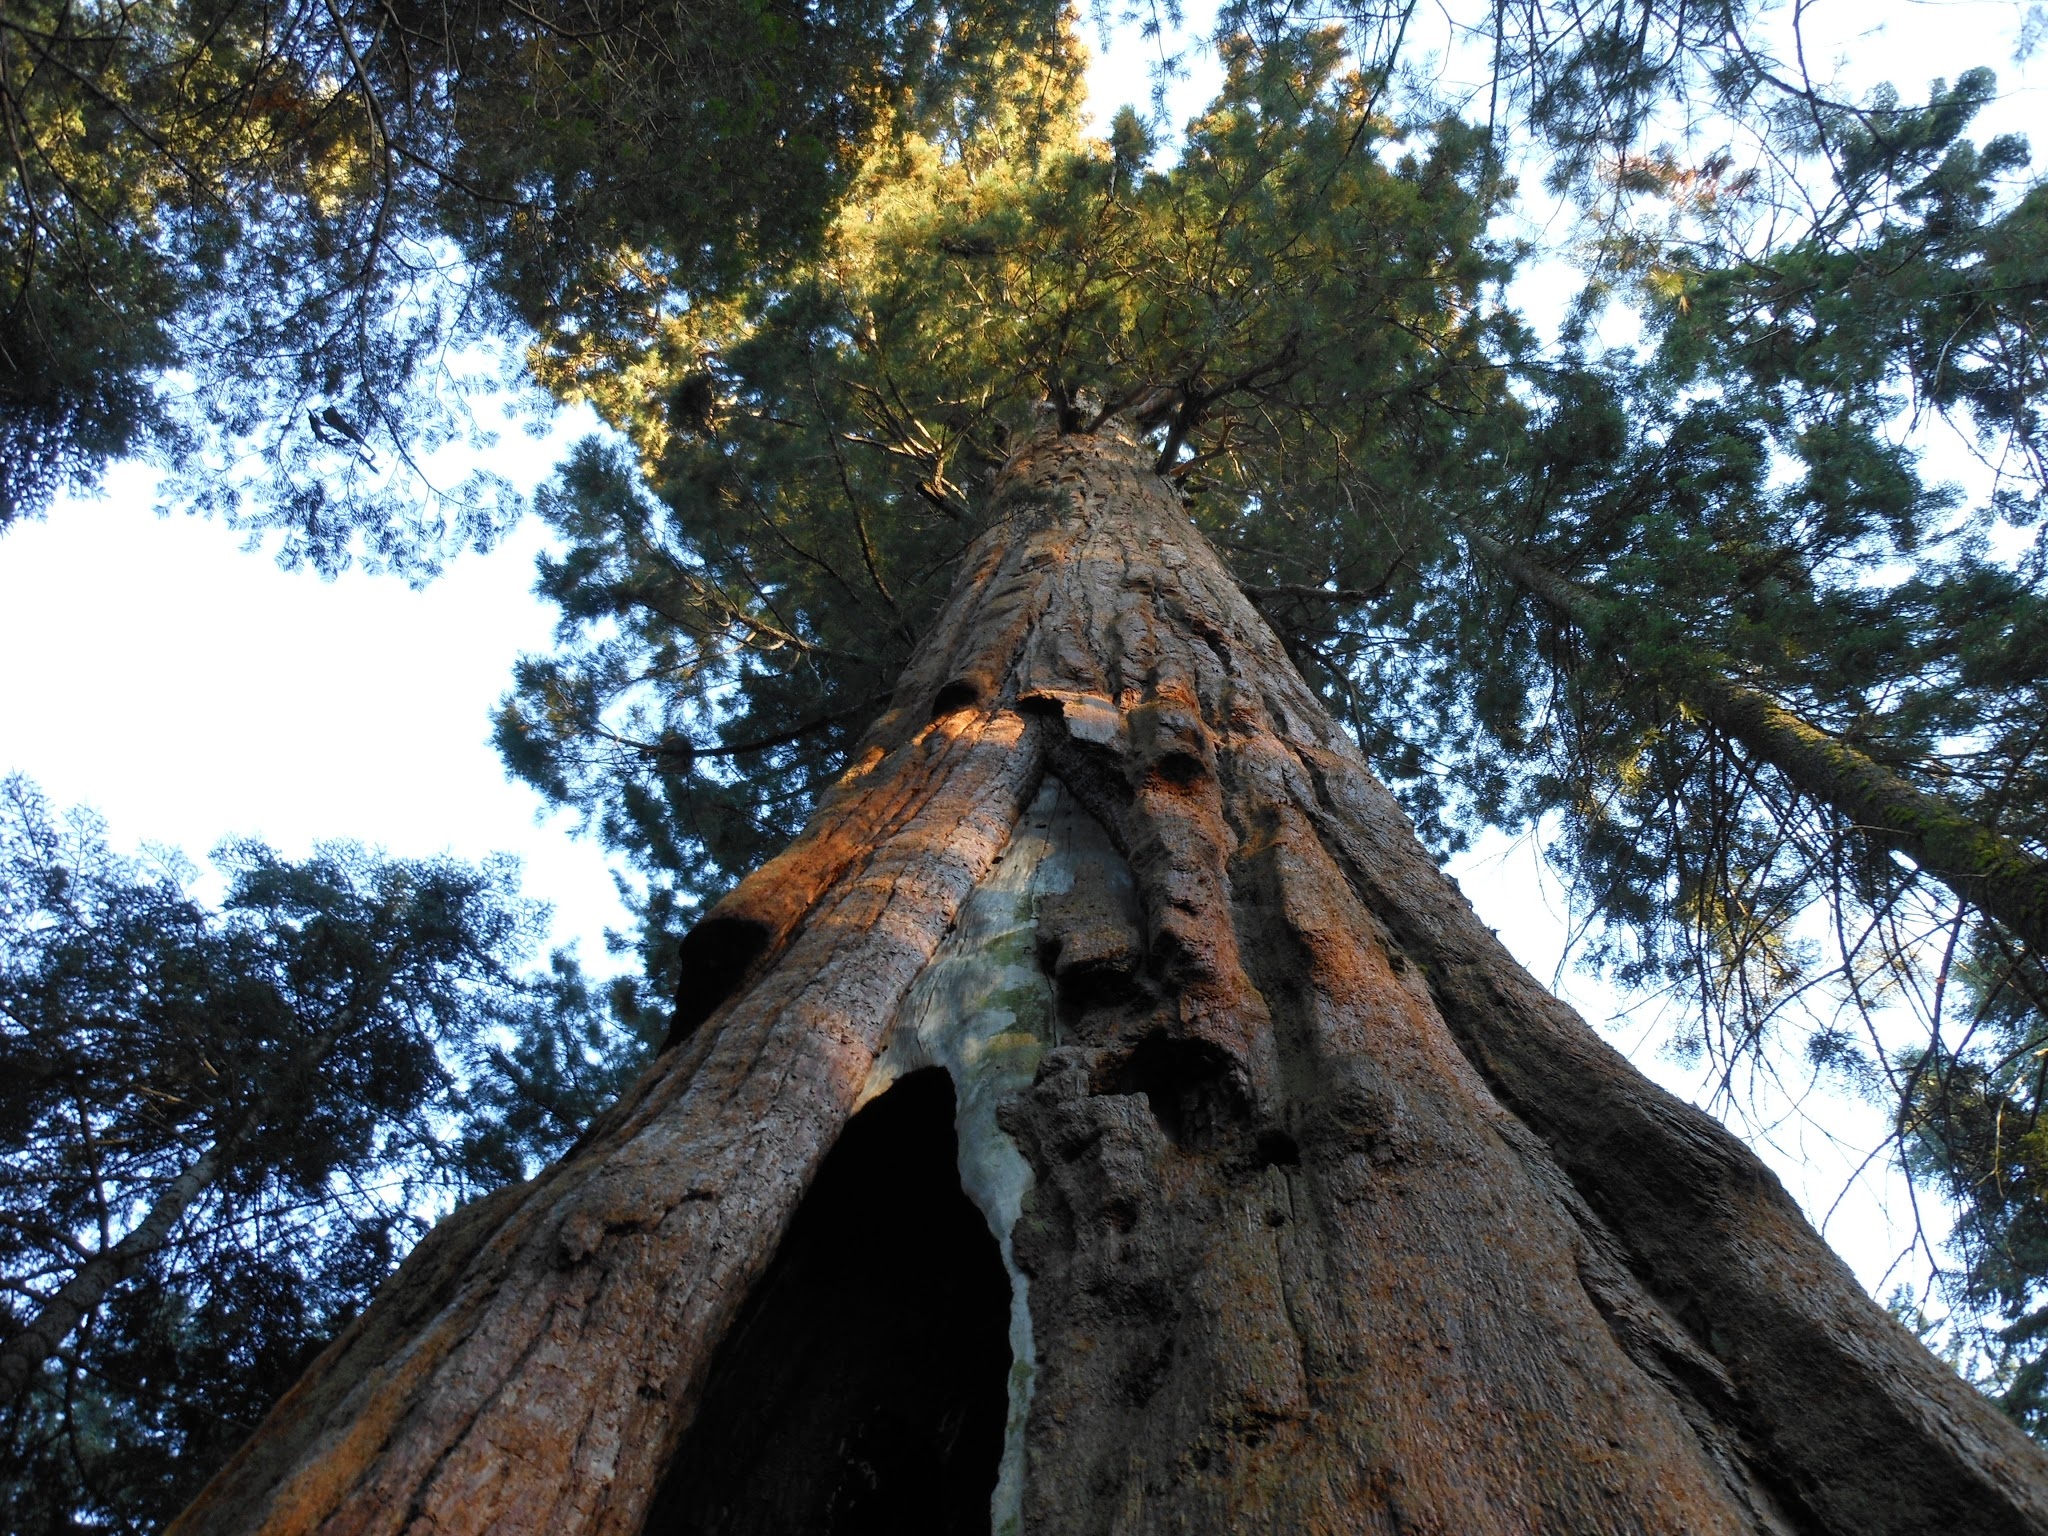
tree, nature, forest, wilderness, branch, plant, wood, trunk, evergreen, ancient, california, giant, woodland, sequoia, big tree, woody plant